You Tong

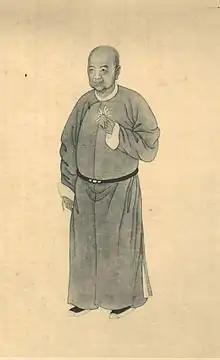
尤侗

You was a native of Suzhou. After the fall of the Ming dynasty he made repeated attempts to pass the Imperial examination, eventually succeeding at the age of sixty-one. After this he worked as a historian at the Hanlin Academy, although he did briefly hold a role as magistrate during the early 1650s. He was a noted member of the literati of his time, and was especially celebrated for his plays. He wrote primarily in the "zaju" (Northern) style, but his song-plays, while highly regarded, were considered impossible to stage and so were primarily read rather than watched.